Wars and Treasure

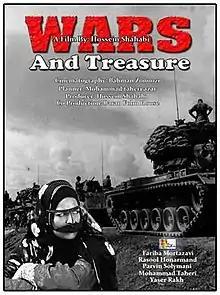
poster movie

Wars and Treasure is a 2000 Iranian drama film directed by Hossein Shahabi (Persian: حسین شهابی)